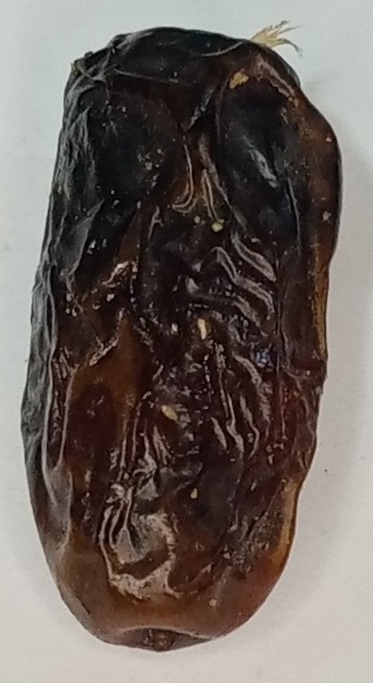
Variety: gajar
Size: large
Grade: grade-1